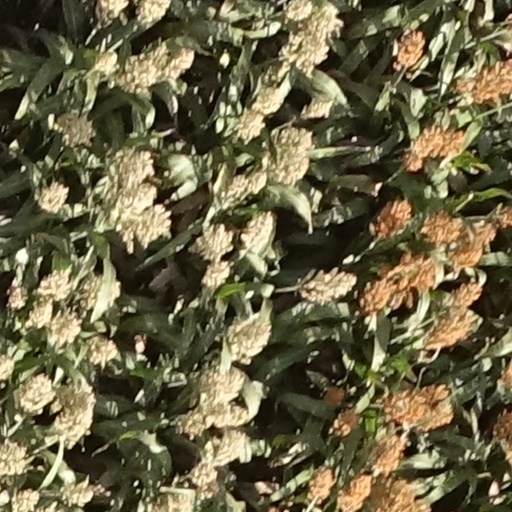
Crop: sorghum